Curtis Lazar

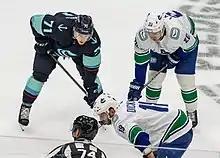
Lazar (right background) with the Vancouver Canucks in October 2022.

As a free agent from the Bruins, having re-established himself within the NHL, Lazar was signed to a three-year, $3 million contract with the Vancouver Canucks on July 13, 2022.